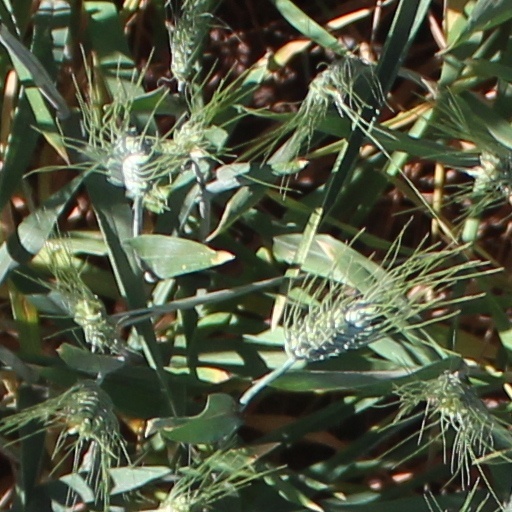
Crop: wheat